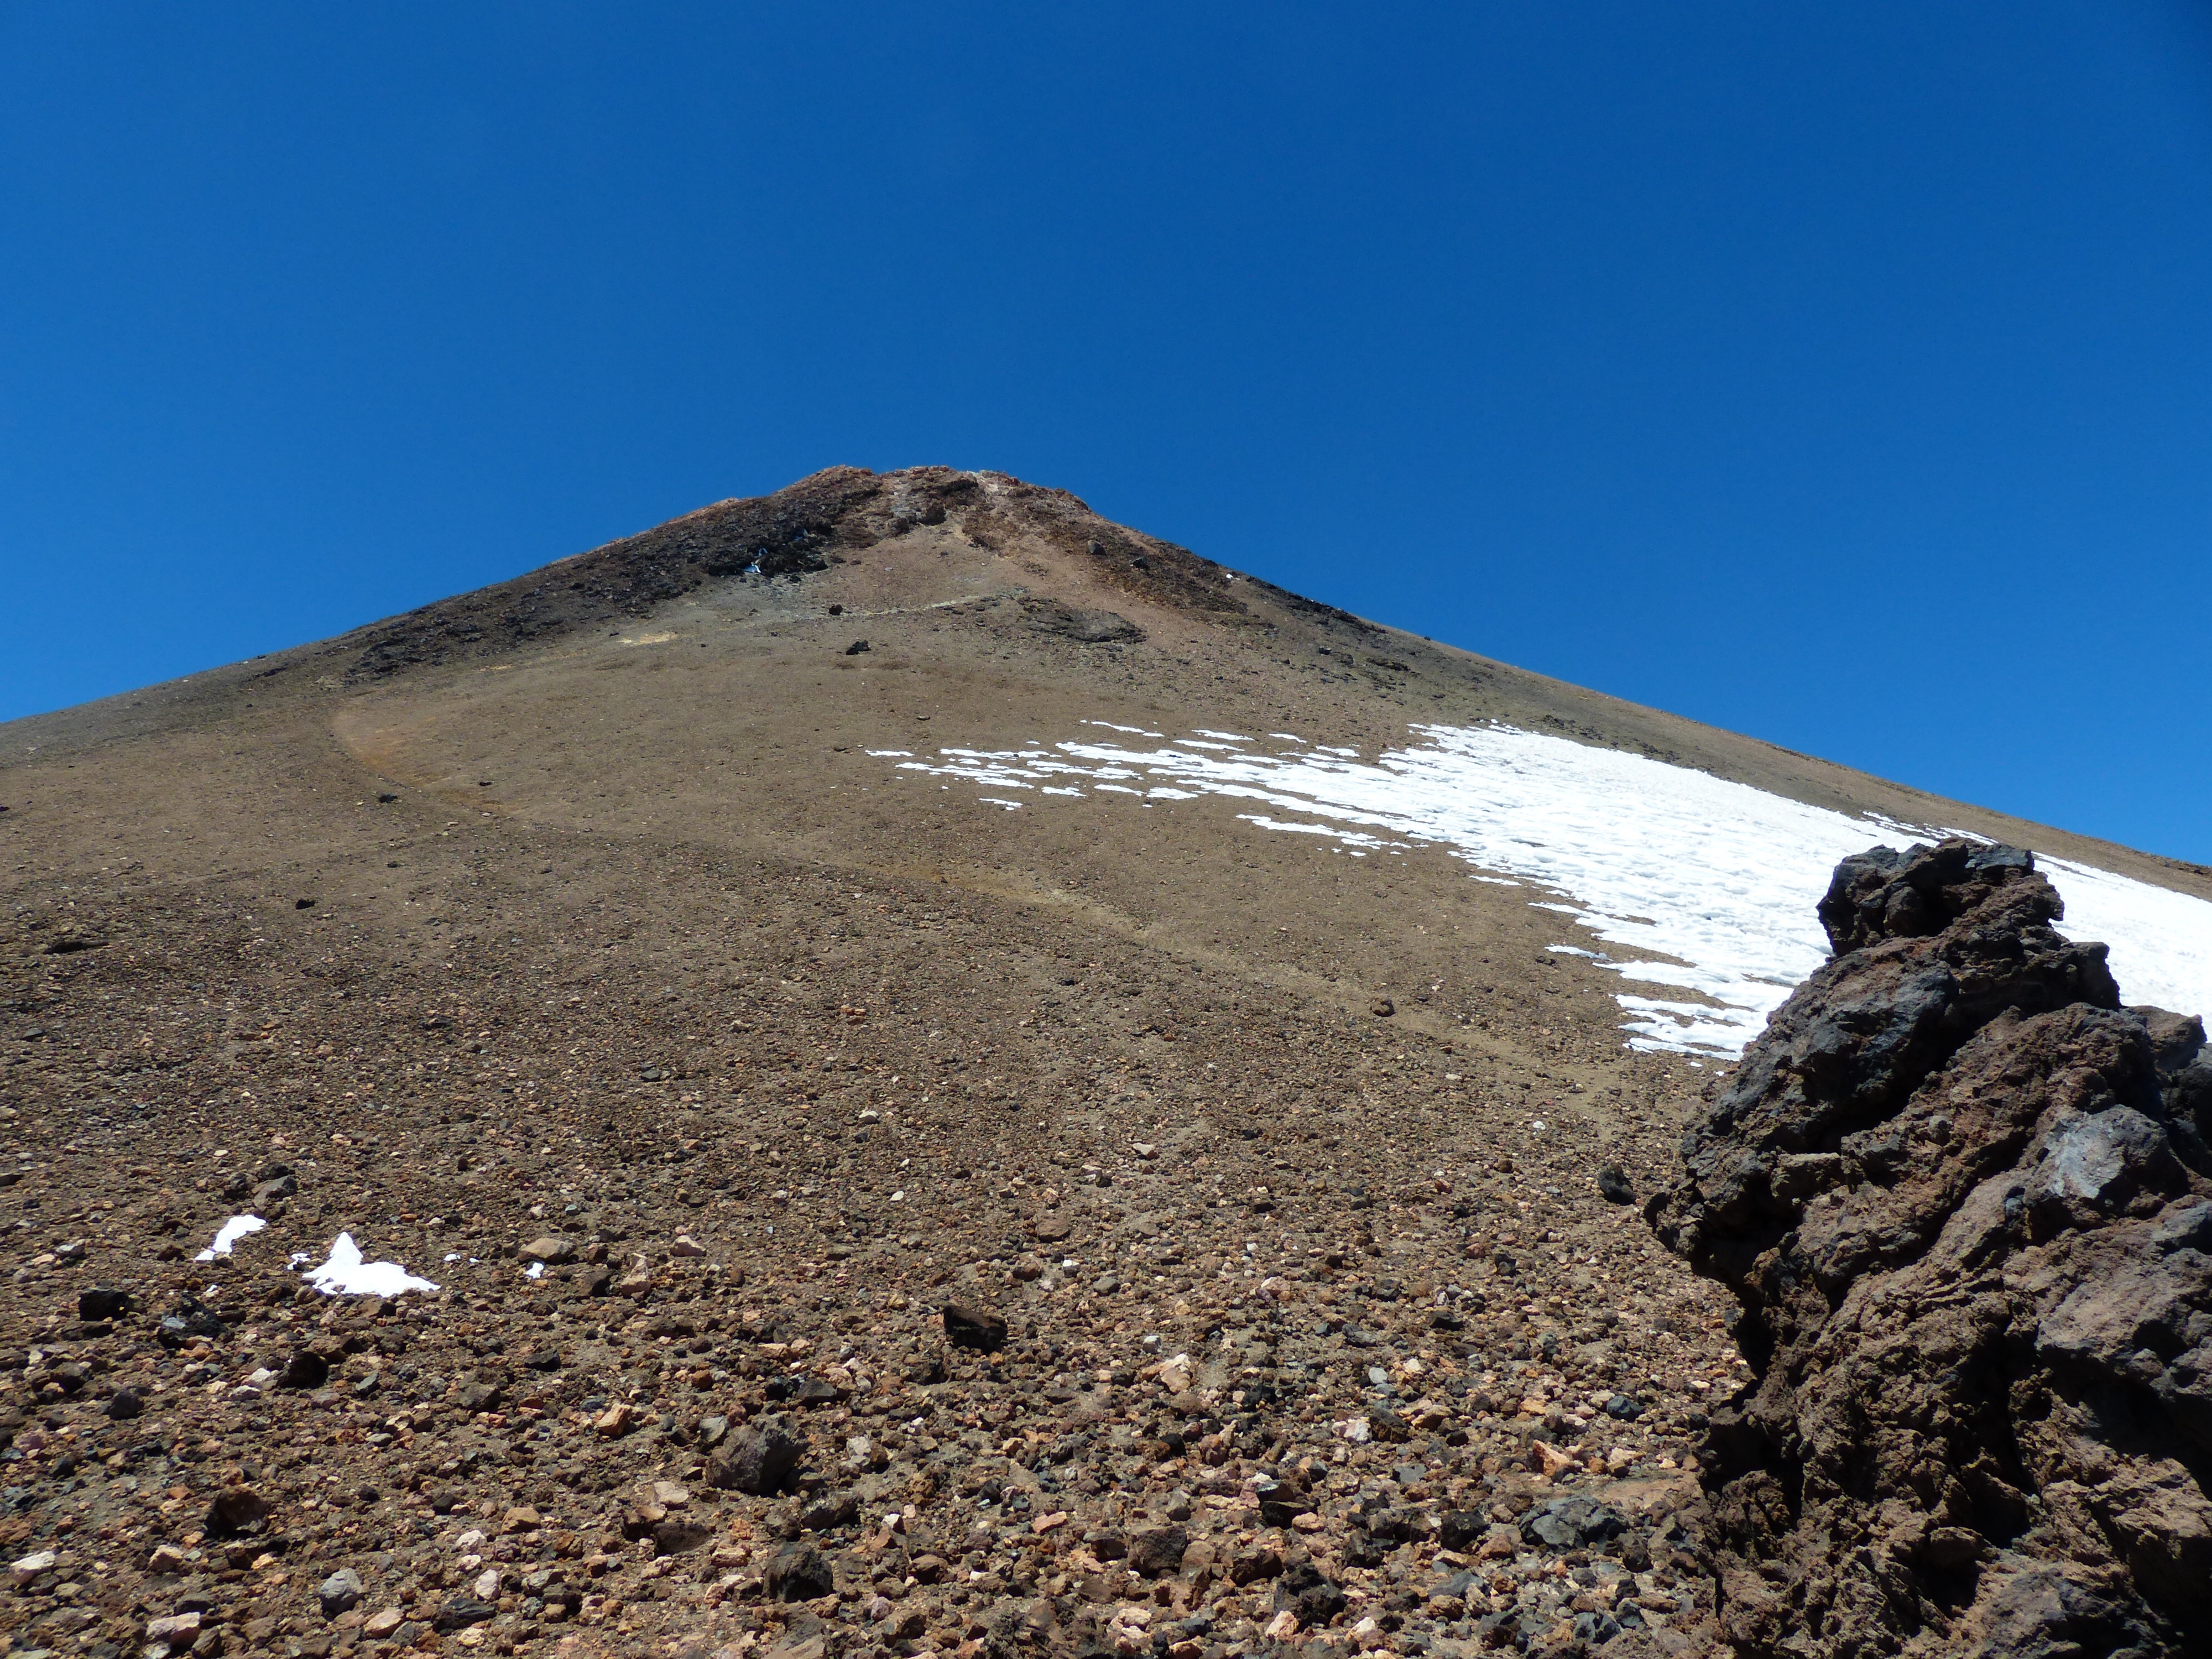
landscape, sea, rock, wilderness, mountain, hill, mountain range, volcano, soil, terrain, ridge, summit, geology, scree, plateau, tenerife, lava, fell, rise, away, canary islands, teide, landform, snowfield, lava fields, el teide, pico del teide, lava rock, snow reste, geographical feature, mountainous landforms, volcanic landform